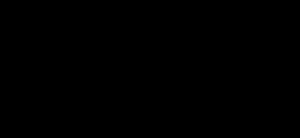
En solfège, une croche est une figure de note représentée par une tête ovale de couleur noire, attachée à une hampe munie d'un crochet. La position de la tête de note sur la portée indique sa hauteur.